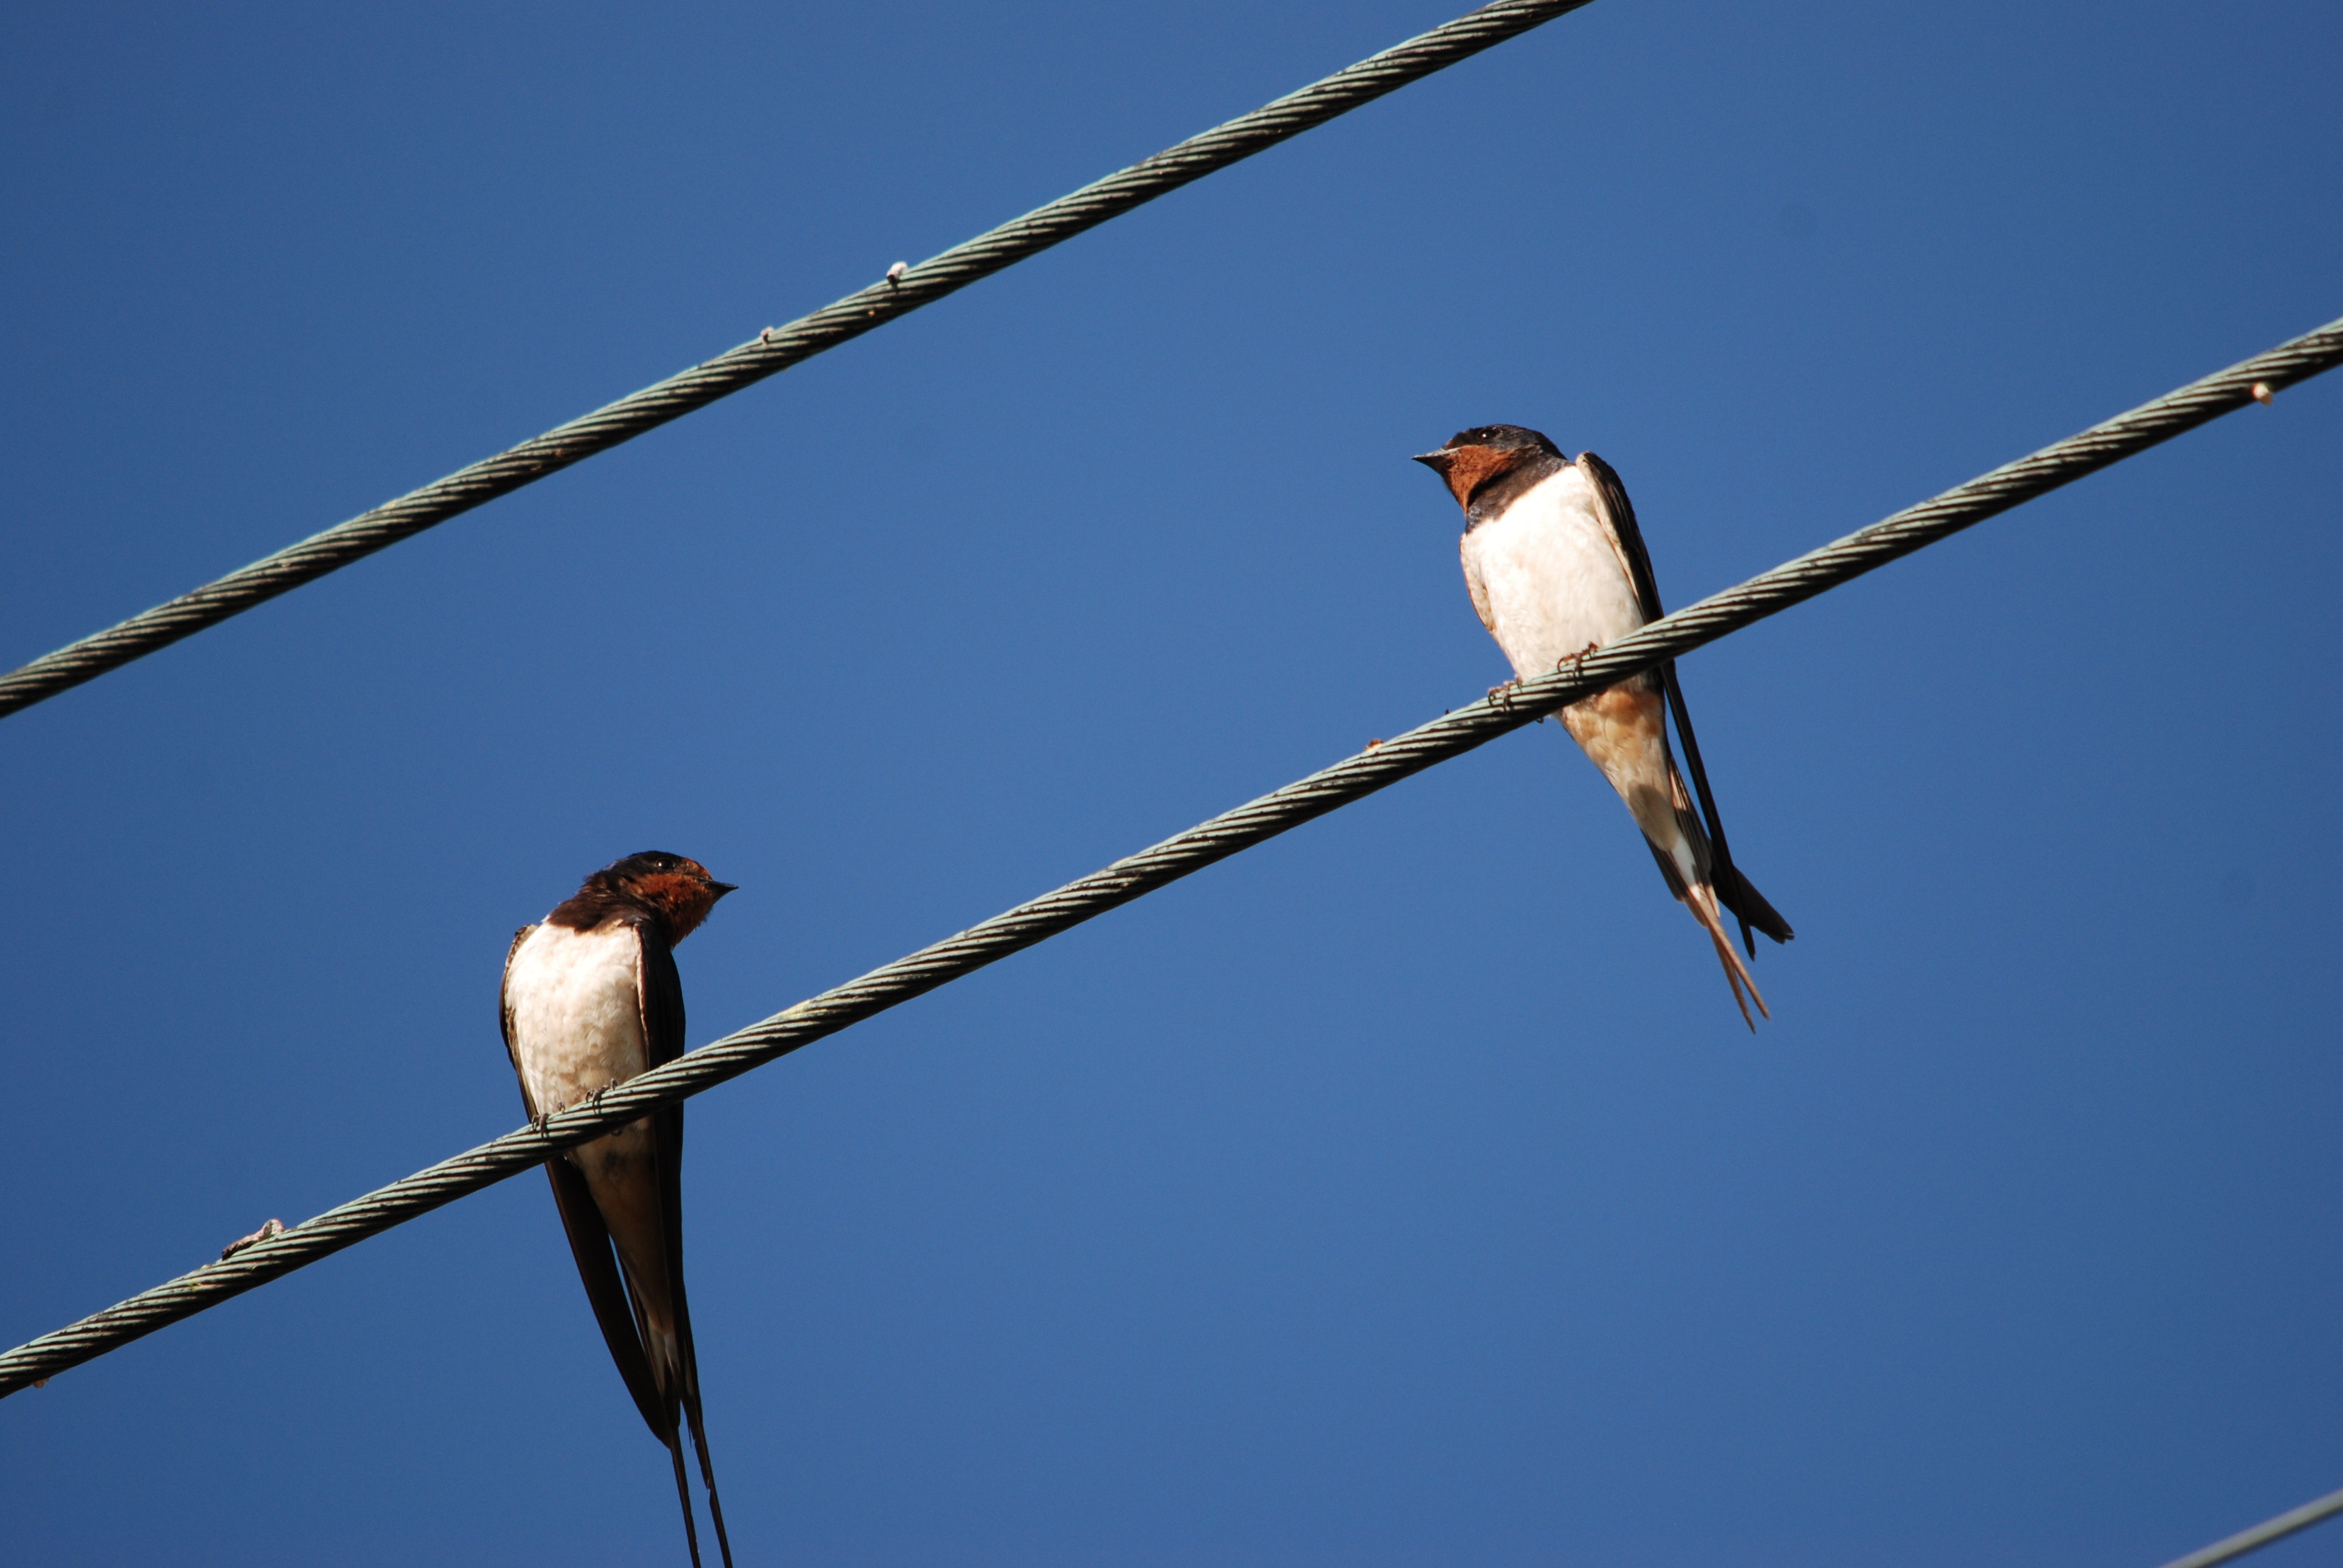
nature, branch, bird, wing, air, cable, beak, blue, electricity, fauna, thread, vertebrate, finch, swallow, perching bird